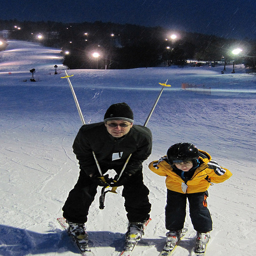
A man standing next to a child riding skis.
A man and a child posing at the bottom of a ski slope.
Man and young boy in snow covered ski area.
Skiing at night is always a bad idea for novices.
A man and a child on skies in the snow at night.